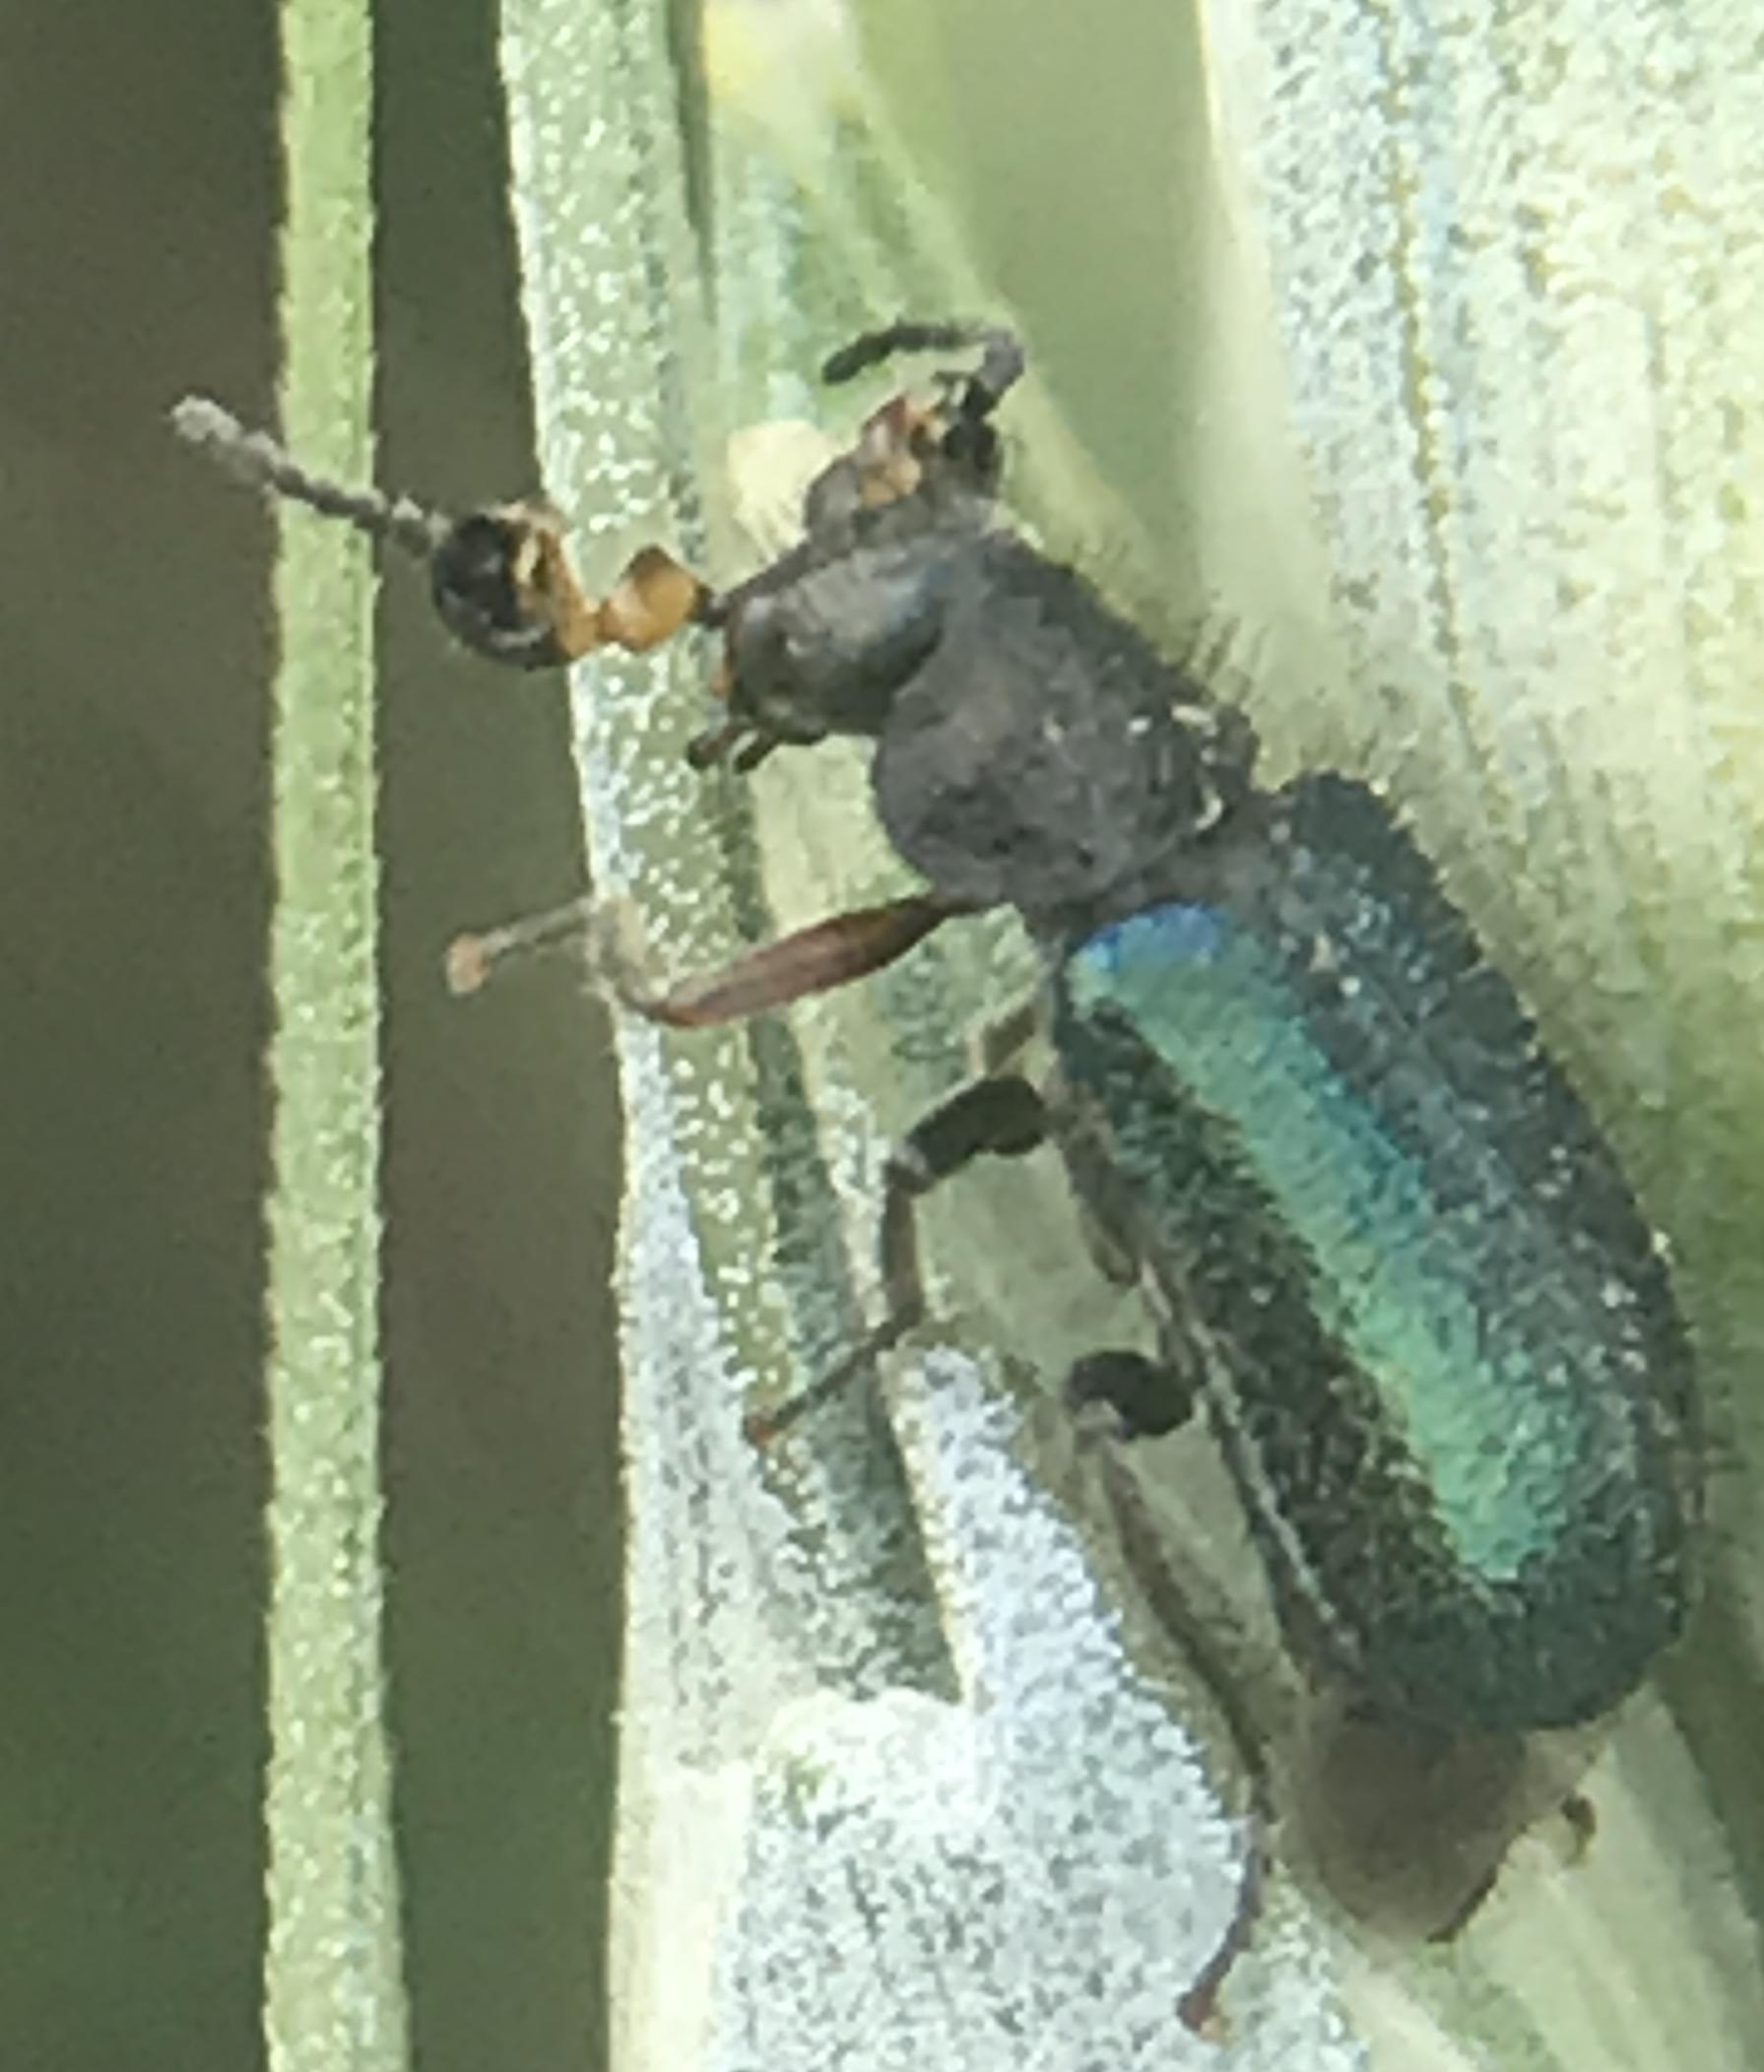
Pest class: predators